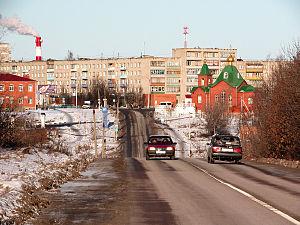
Loukhovitsy est une ville de l'oblast de Moscou, en Russie, et le centre administratif du raïon Loukhovitski. Sa population s'élevait à 29 737 habitants en 2014.